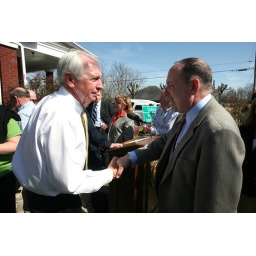
Unveiling of highway sign that publicizes the childhood home of author Robert Penn Warren in Guthrie.